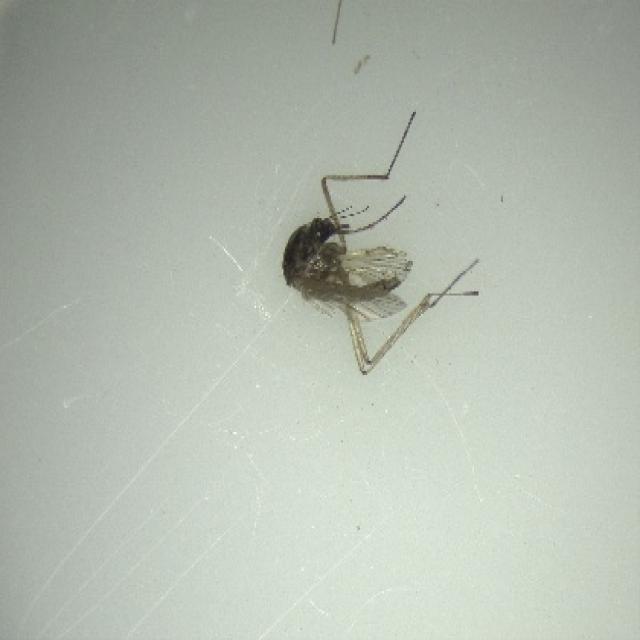
Species: aedes_vexans